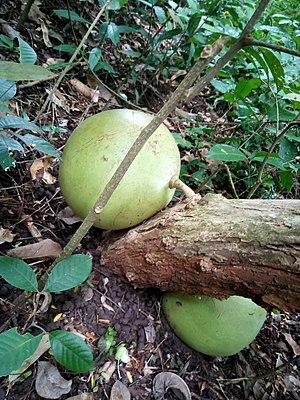
Calebasse servant à fabriquer les ustensiles à plusieurs utilités
Le calebassier est un petit arbre tropical de la famille des Bignoniacées, originaire d'Amérique tropicale, dont le fruit ligneux est utilisé comme récipient, sous le nom de calebasse ou coui.